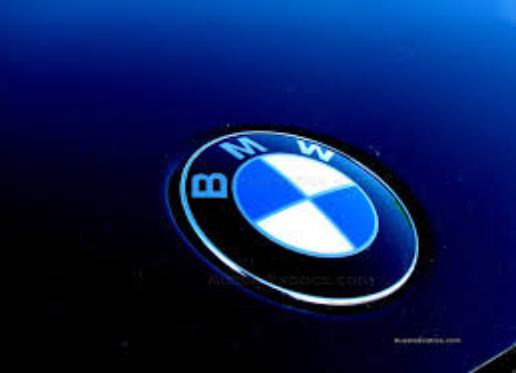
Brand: BMW
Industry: Transportation